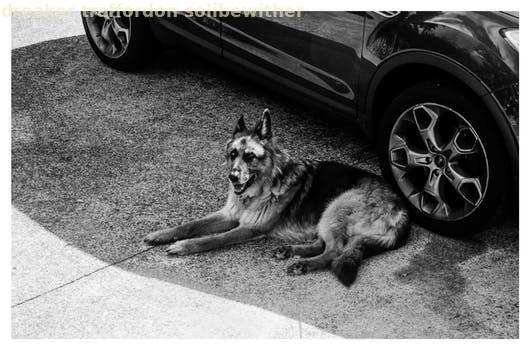
Label: Watermark